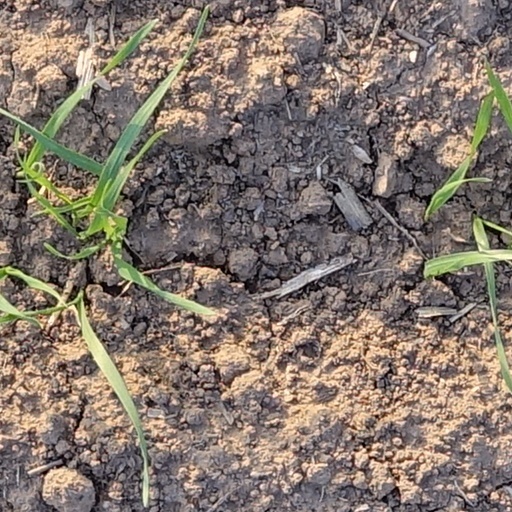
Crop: wheat